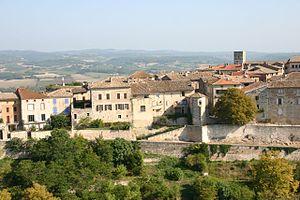
Cet article recense les localités qui adhèrent à l'association Les Plus Beaux Villages de France.